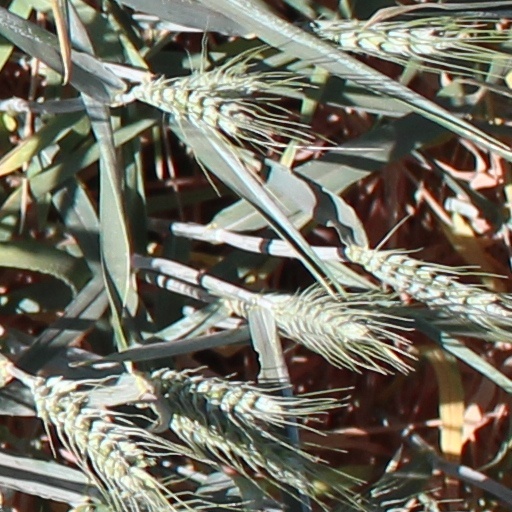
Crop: wheat